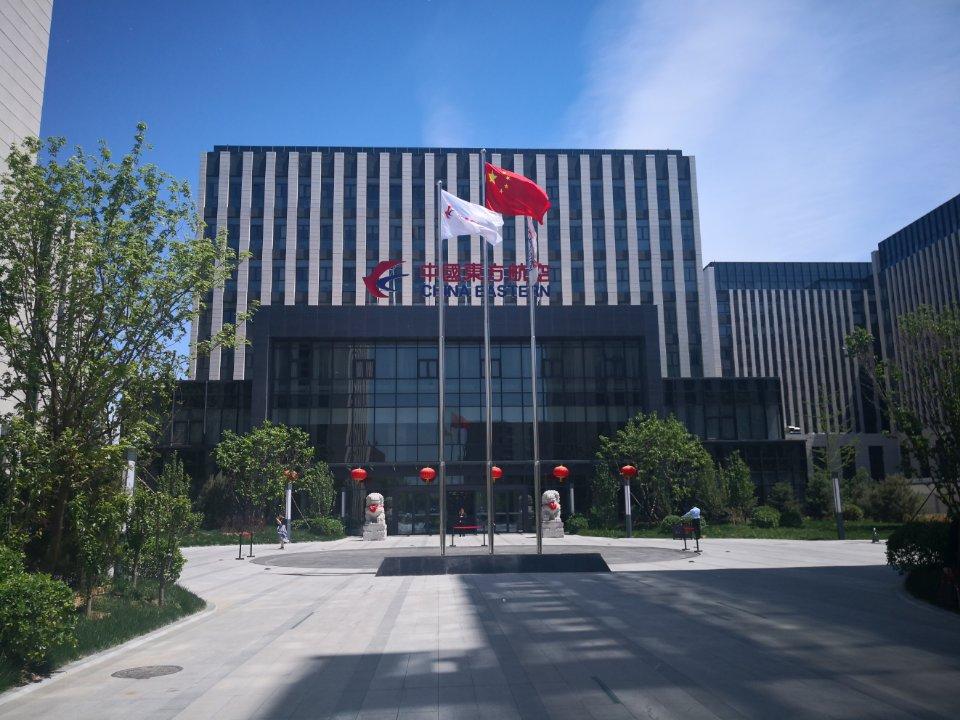
地标名称：北京东航中心
所在城市：北京市·顺义区